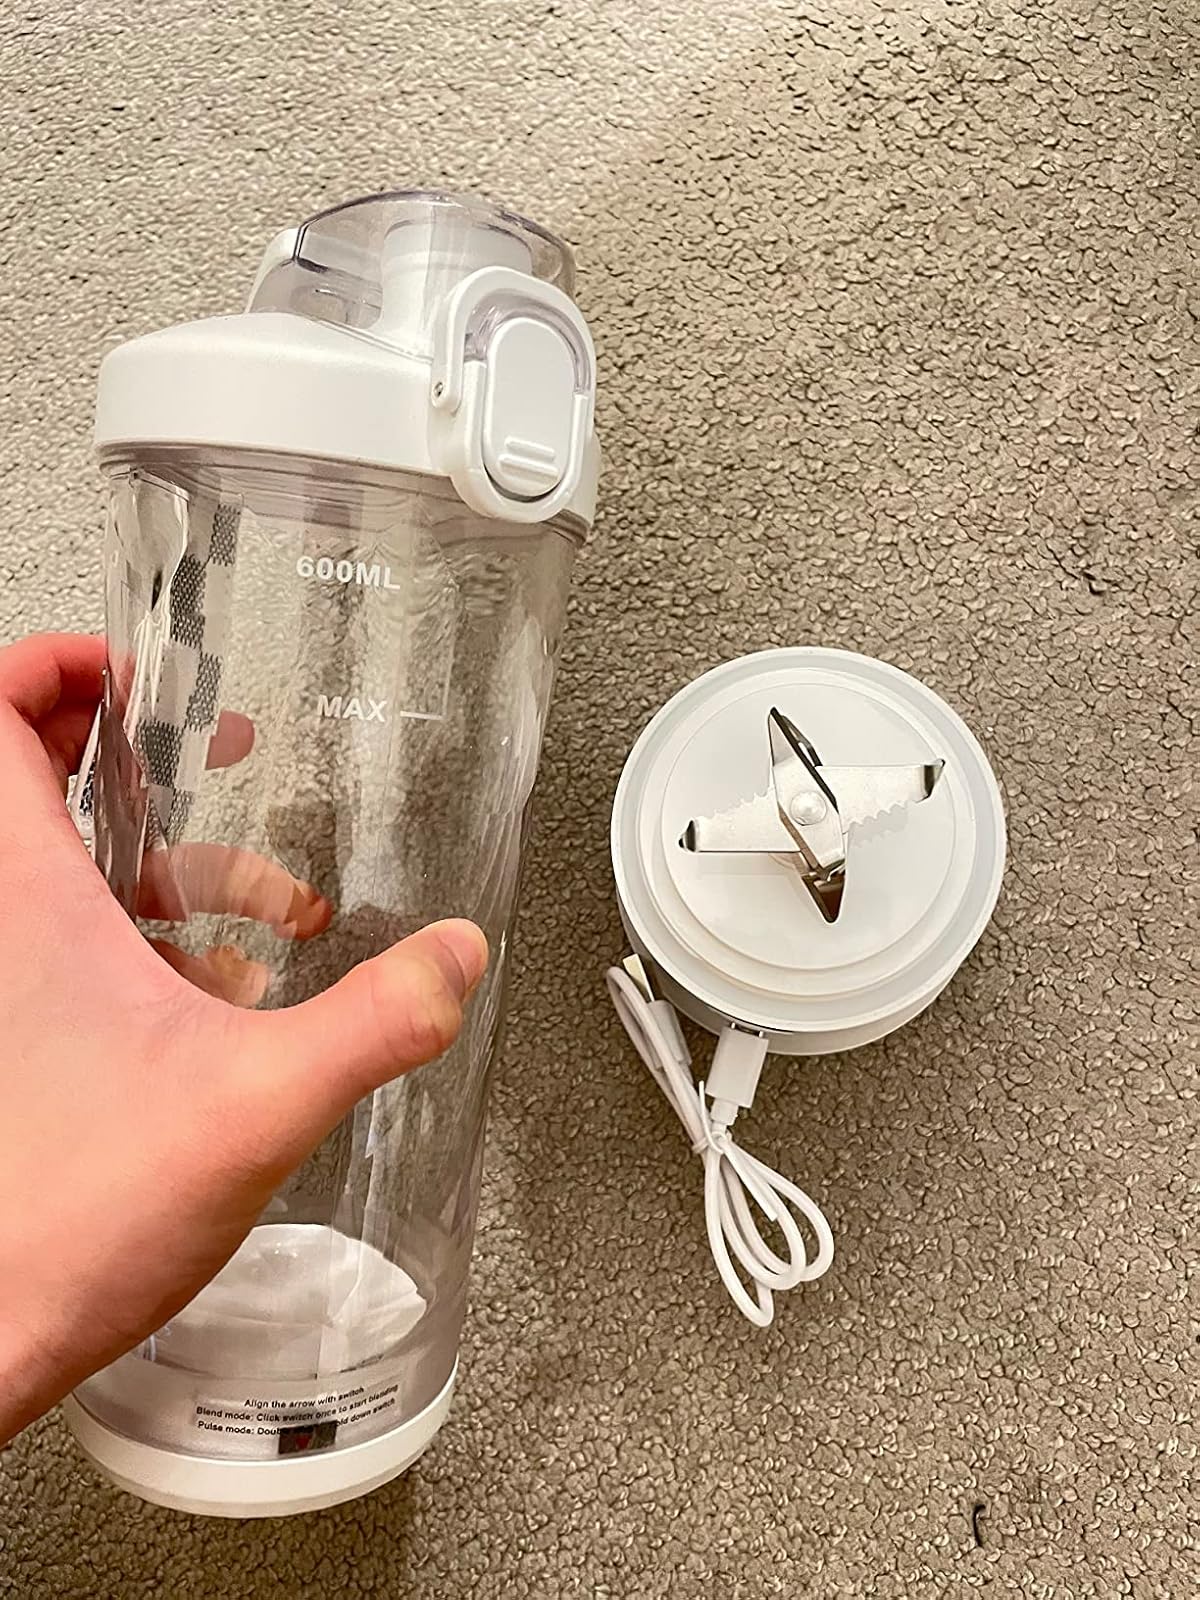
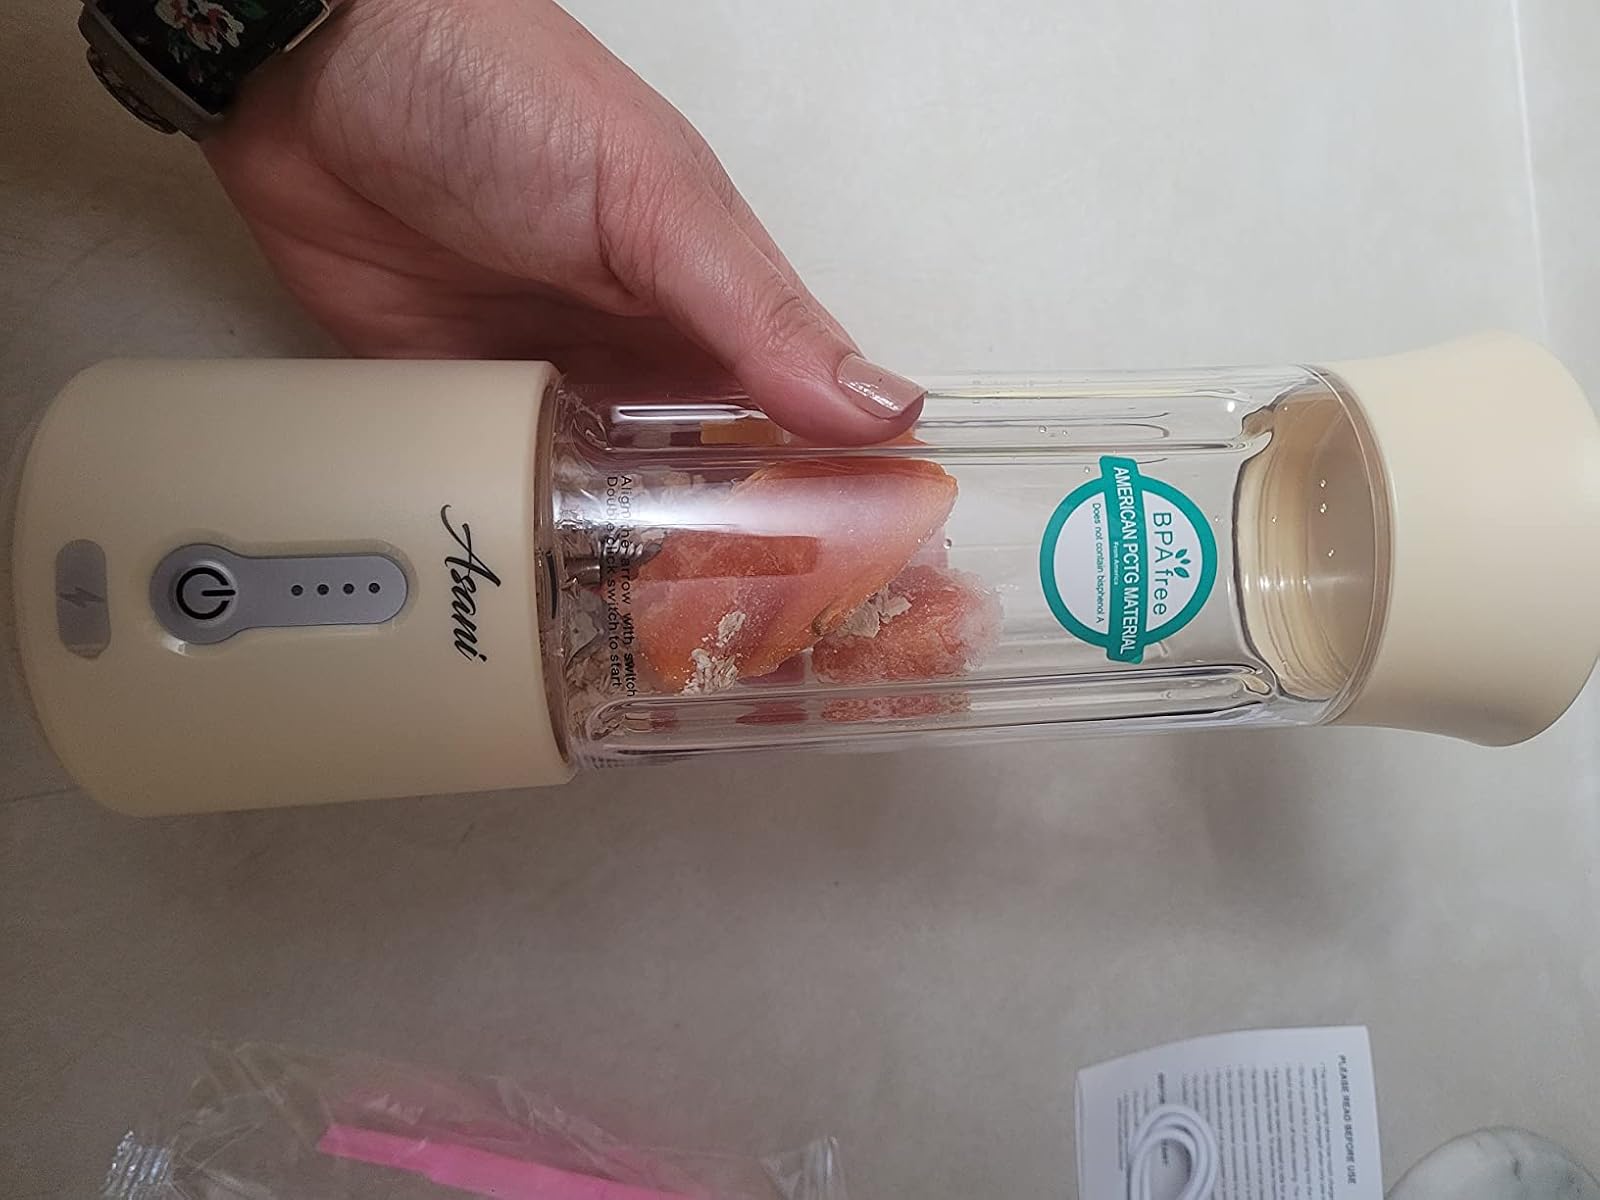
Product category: items_blender
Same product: no